Manor of Gittisham

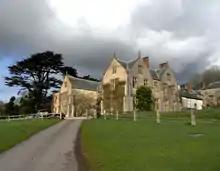
Combe House, the manor house of Gittisham, since 1968 a country house hotel. Viewed from south-west

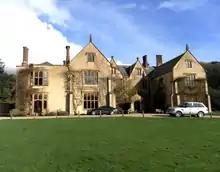
Combe House, west front

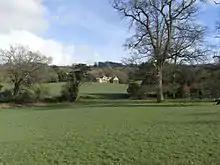
Combe House, viewed across parkland from west

Gittisham is an historic manor largely co-terminous with the parish of Gittisham in Devon, England, within which is situated the village of Gittisham. The capital estate is Combe, on which is situated Combe House, the manor house of Gittisham, a grade I listed Elizabethan building situated 2 1/4 miles south-west of the historic centre of Honiton and 3 1/4 miles north-east of the historic centre of Ottery St Mary.